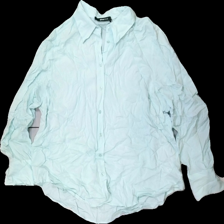
View: front
Type: Shirt
Category: Ladies
Brand: Gina Tricot
Colors: Blue
Material: 100% viscose
Cut: Regular
Size: XL
Season: All
Damage location: top center
Damage 2 location: bottom center
Damage 3 location: middle left
Price range: <50
Recommended usage: Reuse
Description: blå skjorta, mycket skrynklig